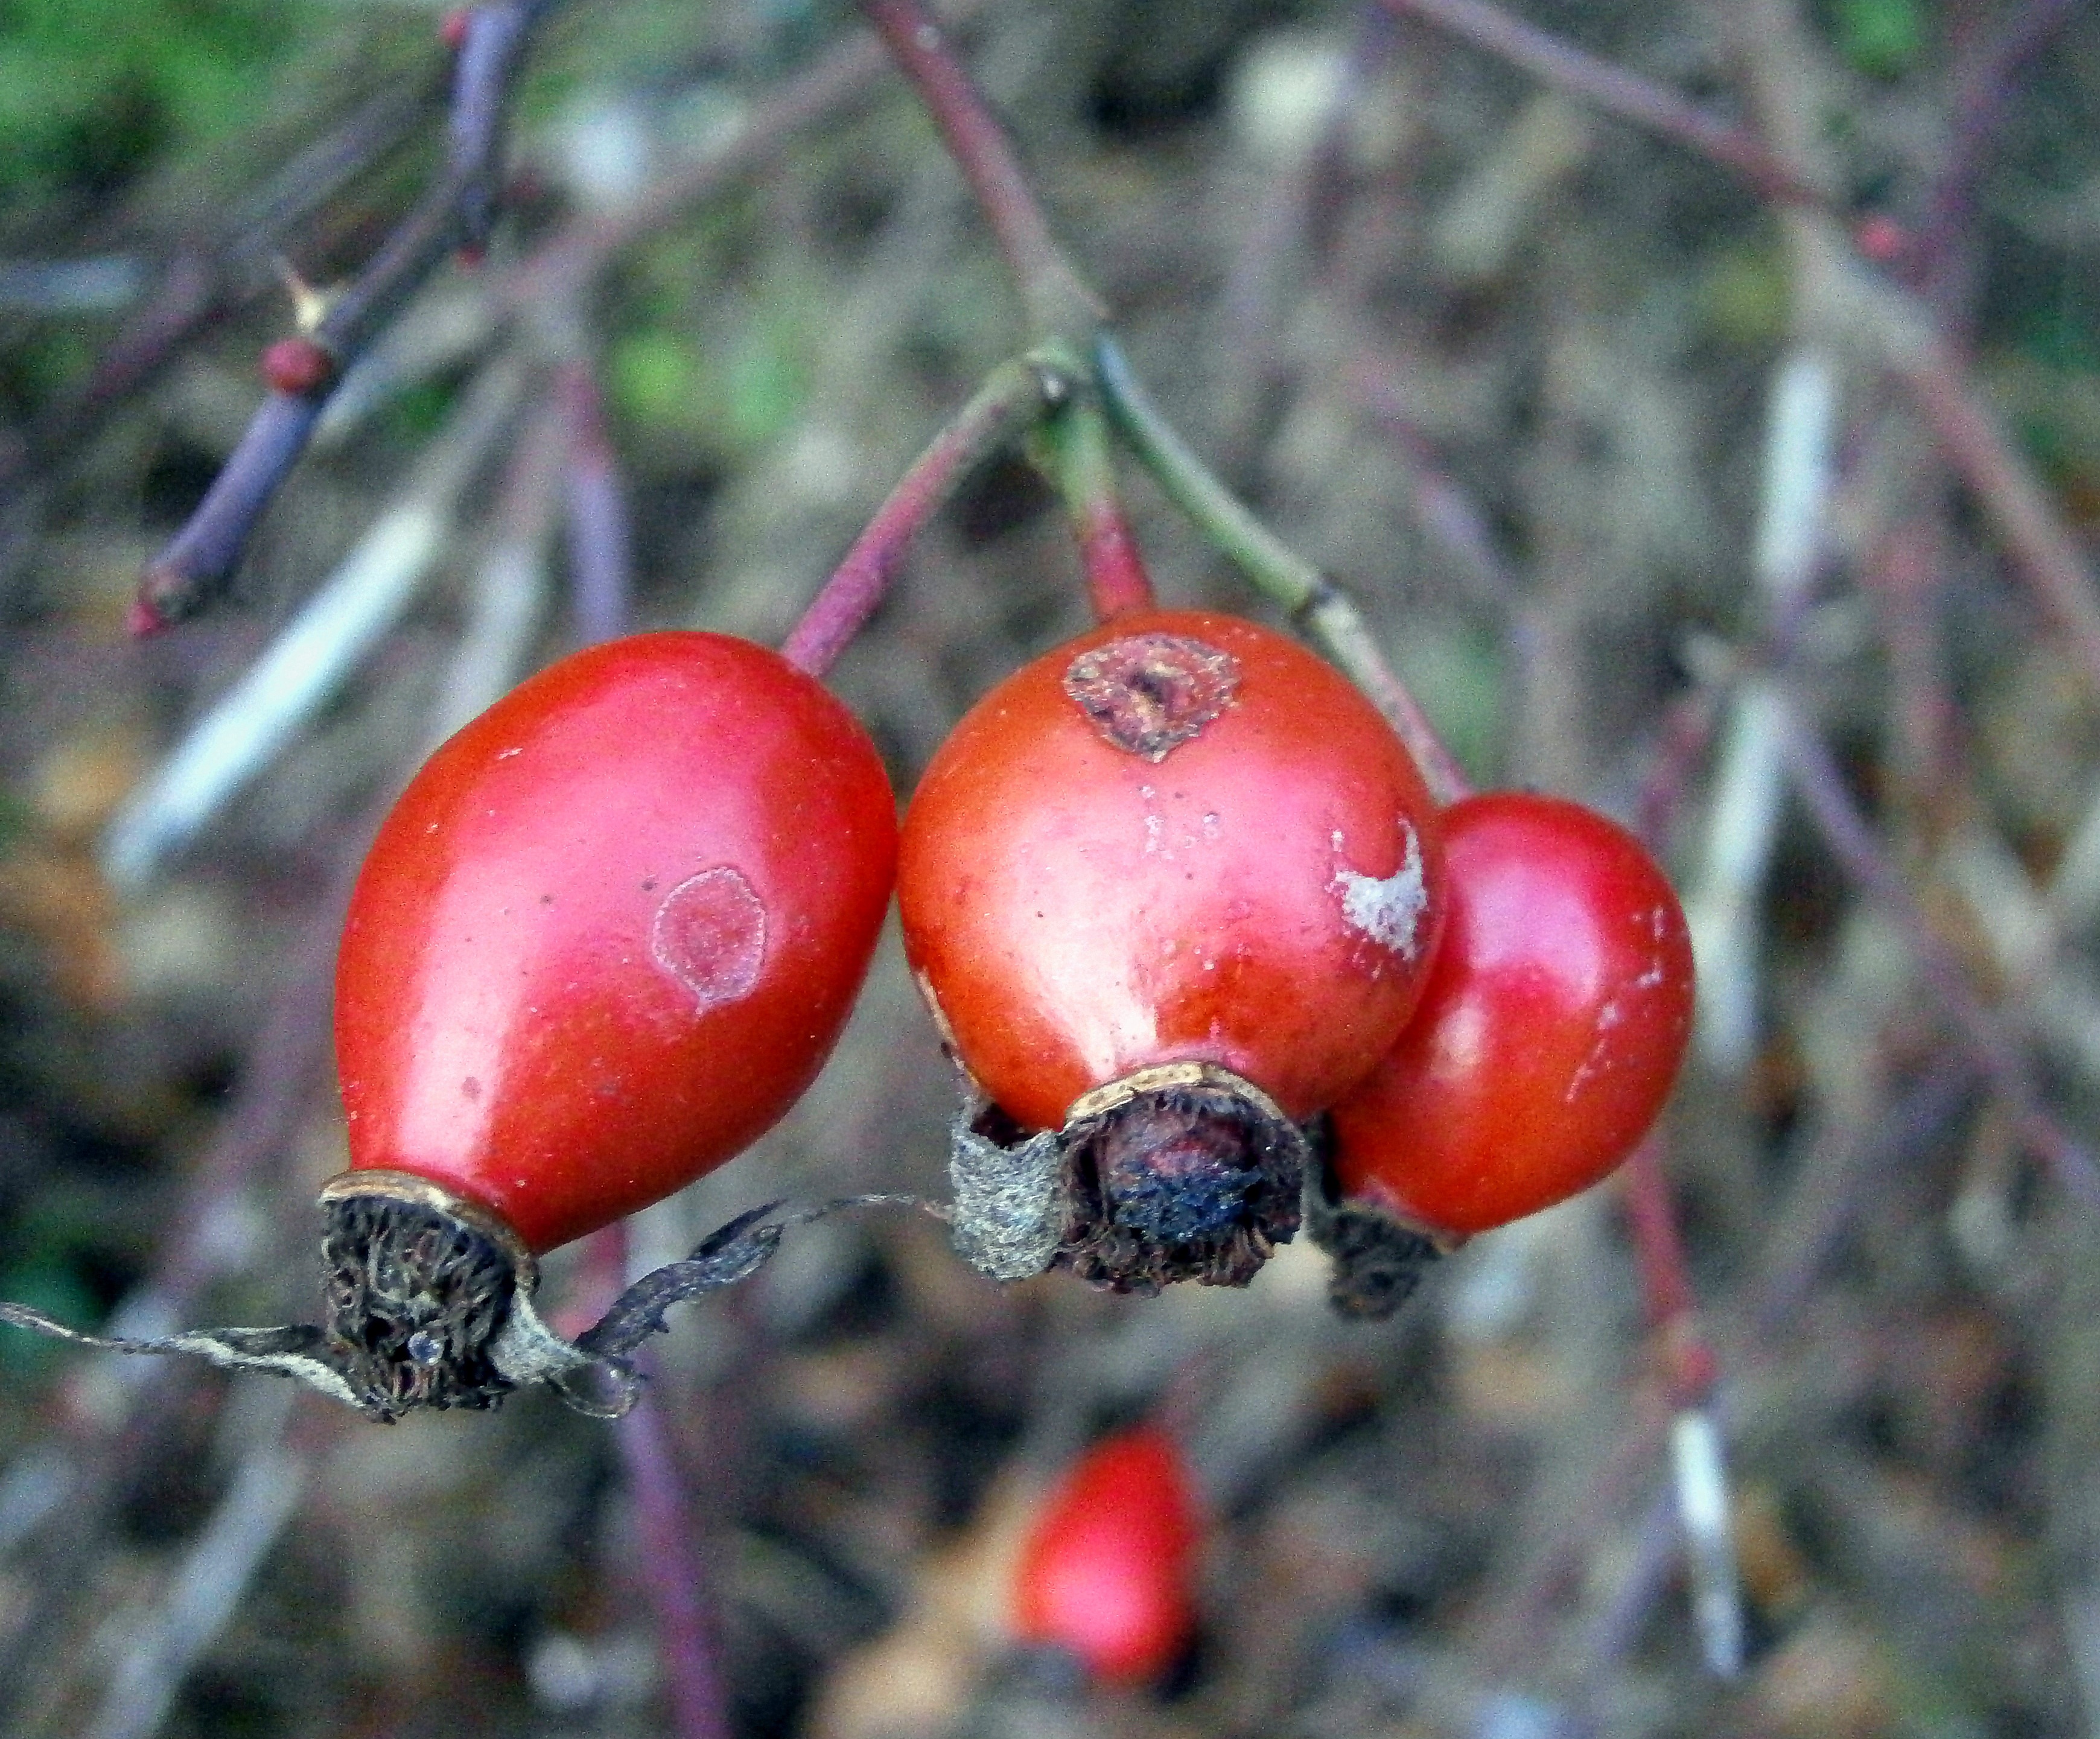
nature, branch, plant, fruit, berry, flower, rose, food, red, produce, flora, shrub, wild rose, rose hip, macro photography, flowering plant, sammelfrucht, land plant